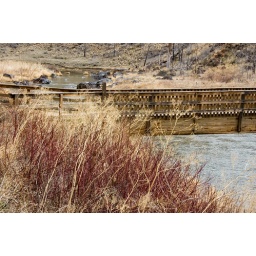
the only bridge at smith. Once you cross it into the main section of the park, the Crooked River curves around you.